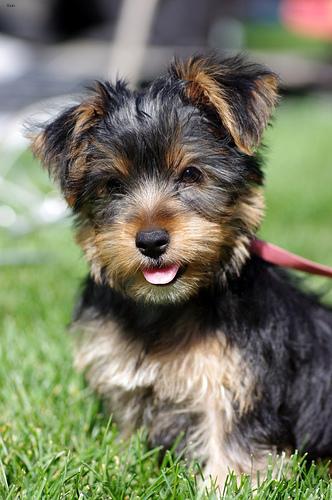
Breed: yorkshire terrier